Iglesia de San Pablo, Valladolid

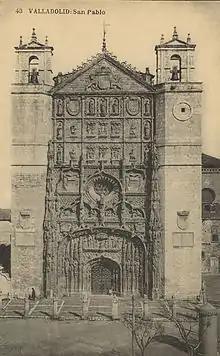
Old Postcard of the church.

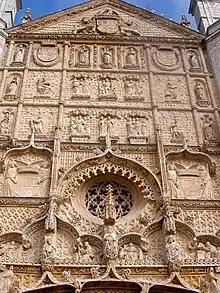
Detail of Upper Facade.

The church construction was commissioned by Cardinal Torquemada to replace a previous church, which had a timber ceiling and was adjacent to a Dominican convent that had been founded in 1270. After Torquemada's death, bishop Alonso de Burgos funded the building of the cloister, refectory, and lower façade, as well as of the adjacent Colegio de San Gregorio with its funerary chapel. Artists who worked to the church in this period include the Spanish-Flemish Juan Guas and Simón de Colonia. Around 1550, Cardinal Juan Garcia Loaysa, confessor of the emperor Charles V, built the sacristy, covered with a dome decorated by stars, coat of arms of the order and figures of Dominican saints. The nave features rib vaults, supported by corbels in Renaissance style, added around 1540.